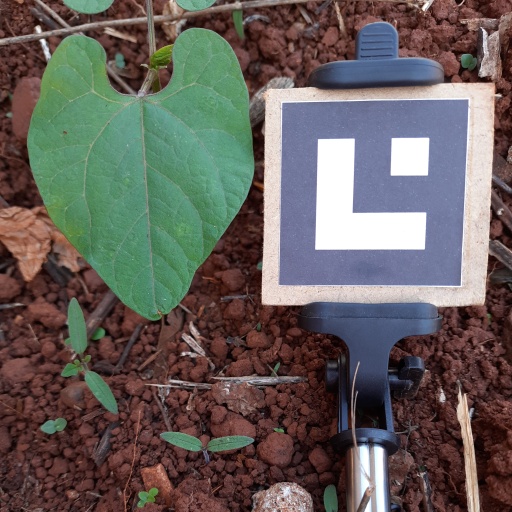
Observations: wavy surface, no eating holes, under shade